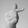
ASL letter: T